Daybreakers

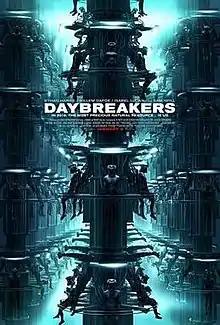
Theatrical release poster

Daybreakers is a 2009 American-Australian dystopian sci-fi action-horror vampire film written and directed by Michael and Peter Spierig. The film takes place in a futuristic world overrun by vampires, and centers around a vampiric corporation which sets out to capture and farm the remaining humans while researching a substitute for human blood. Ethan Hawke plays vampire hematologist Edward Dalton, whose work is interrupted by human survivors led by former vampire 'Elvis' (Willem Dafoe), who has a cure that can save the human species.